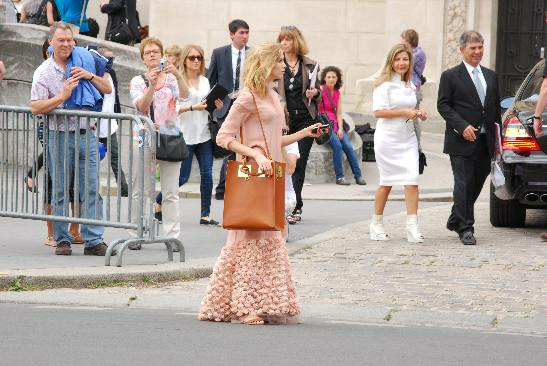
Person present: Yes